Camp Mabry

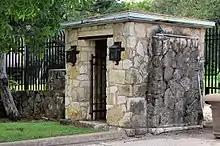
Guard house built by the Works Progress Administration

From 1935 to 1943, the Works Progress Administration (WPA), under the sponsorship of the Adjutant General Department of Texas, completed a $130,000 improvement project, of which the WPA provided $92,000 for labor. The WPA did necessary repairs and "other improvements to generally restore the useful value" of 15 buildings, built structures of native limestone that included rustic walls, entrance gates and guard post, a dam, arched bridges, drainage ditches, a flagpole base, cannon bases, workshops, warehouses and storage buildings. Infrastructure features included limestone culverts, head walls, and limestone or concrete sidewalks. They constructed roads and cleared, leveled, sodded, and drained the camp.